Eva Perón

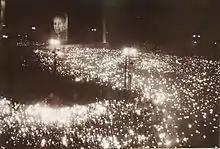
Nearly 3 million people attended Evita's funeral in the streets of Buenos Aires.

On 7 May 1952, Evita's 33rd birthday, she was given the title of "Spiritual Leader of the Nation" by her husband.